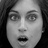
Emotion: surprise